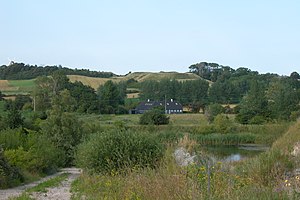
Ærøs historie
Voldanlægget Søby Volde
Ærøs historie kan føres tusinder af år tilbage. Der er fundet rester af 10.000 år gamle bosættelser. Øen har mange velbevarede fortidsminder, som langdysser, kæmpehøje og en jættestue ved Kragnæs.